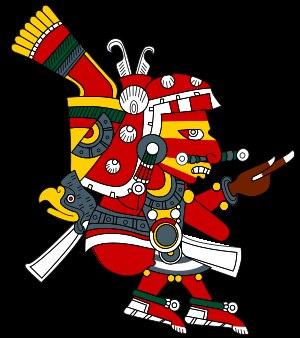
Xipe Totec est, dans la mythologie aztèque, un dieu du renouveau de la nature, de l'agriculture et des pluies nocturnes fertiles. Il s'écorche lui-même pour nourrir l'humanité, symbolisant ainsi le grain de maïs perdant son enveloppe avant de germer. Il est également le patron des orfèvres.